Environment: real
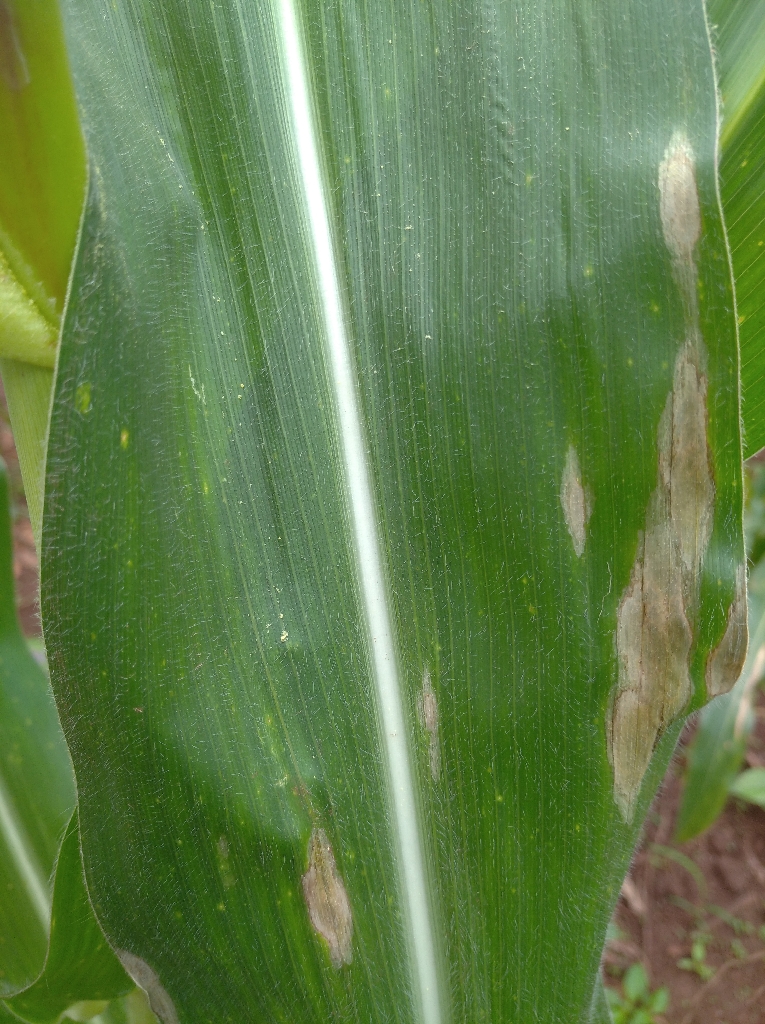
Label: northern_corn_leaf_blight